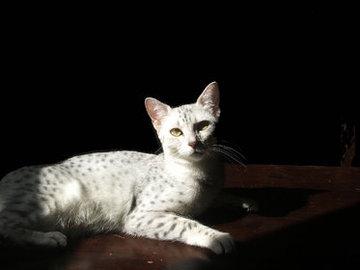
Breed: Egyptian Mau